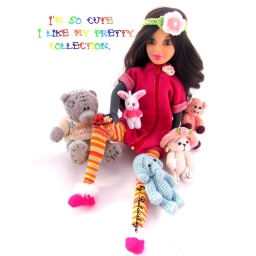
Her dressing gown and slippers handmade. Elephant, bear and white pig, also made by me.